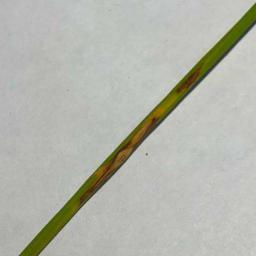
Label: Rice___Leaf_Blast